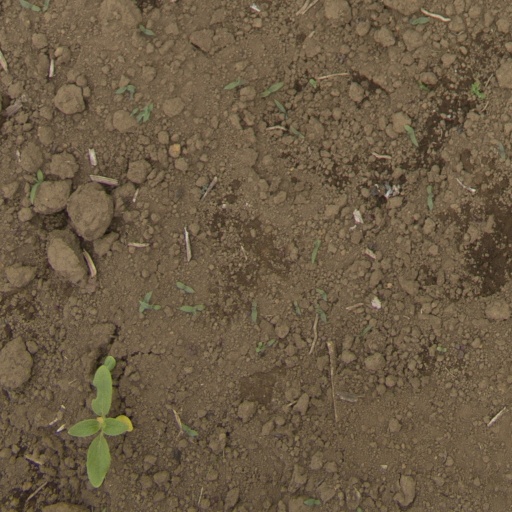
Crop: Jerusalem artichoke